Windows Embedded Industry

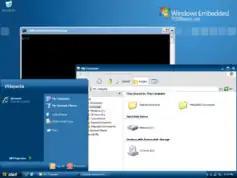
A screenshot of Windows Embedded POSReady 2009. It is very similar to Windows XP apart from its default visual style, called Embedded.

Windows Embedded POSReady 2009 offers more features over Windows Embedded for Point of Service such as Full Localization, Internet Explorer 7 and XPS support if .NET Framework 3.5 or higher is installed. This edition was released on December 9, 2008, exactly seven months after its Windows XP SP3 counterpart was launched on May 6, 2008. Prior to XP's end of support, some Windows XP users have reported that editing the registry on their operating system can 'trick' Windows Update into accepting updates targeting POSReady 2009. POSReady 2009 is also notable as being the last XP derived operating system to receive official support from Microsoft. Starting in 2017, Microsoft announced end of support for POSReady 2009. Mainstream support for Windows Embedded POSReady 2009—the last supported edition of Windows based on Windows XP—ended on April 8, 2014, and extended support ended on April 9, 2019, marking the overall end of all security updates for the Windows XP codebase after almost 18 years.